Etchū-Ebara Station

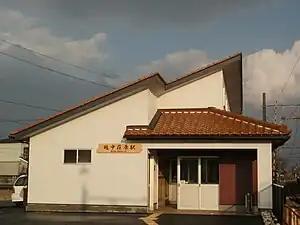
Etchū-Ebara Station in 2010

is a train station in the city of Toyama, Toyama Prefecture, Japan.